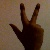
The image shows a hand gesture representing the number 3 in Indian Sign Language.